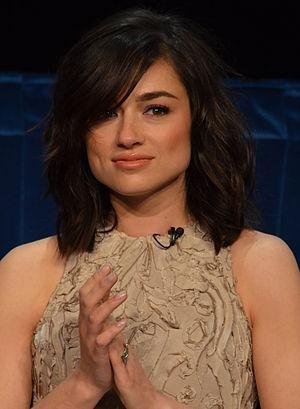
Cet article présente les personnages de la série télévisée américaine Teen Wolf.